Smuggler's Island

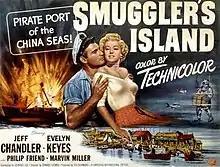
Film poster by Reynold Brown

Smuggler's Island is a 1951 American Technicolor film noir adventure film directed by Edward Ludwig starring Jeff Chandler and Evelyn Keyes